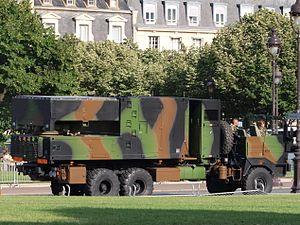
En 2020, les équipements de l'Armée de terre française rassemblent différentes sortes de véhicules et d'engins, des chars de combat, des véhicules de transport de troupe ainsi que des hélicoptères de combat. Les chiffres ci-dessous indiquent majoritairement le nombre de matériel en service auquel il faut rajouter celui stocké.